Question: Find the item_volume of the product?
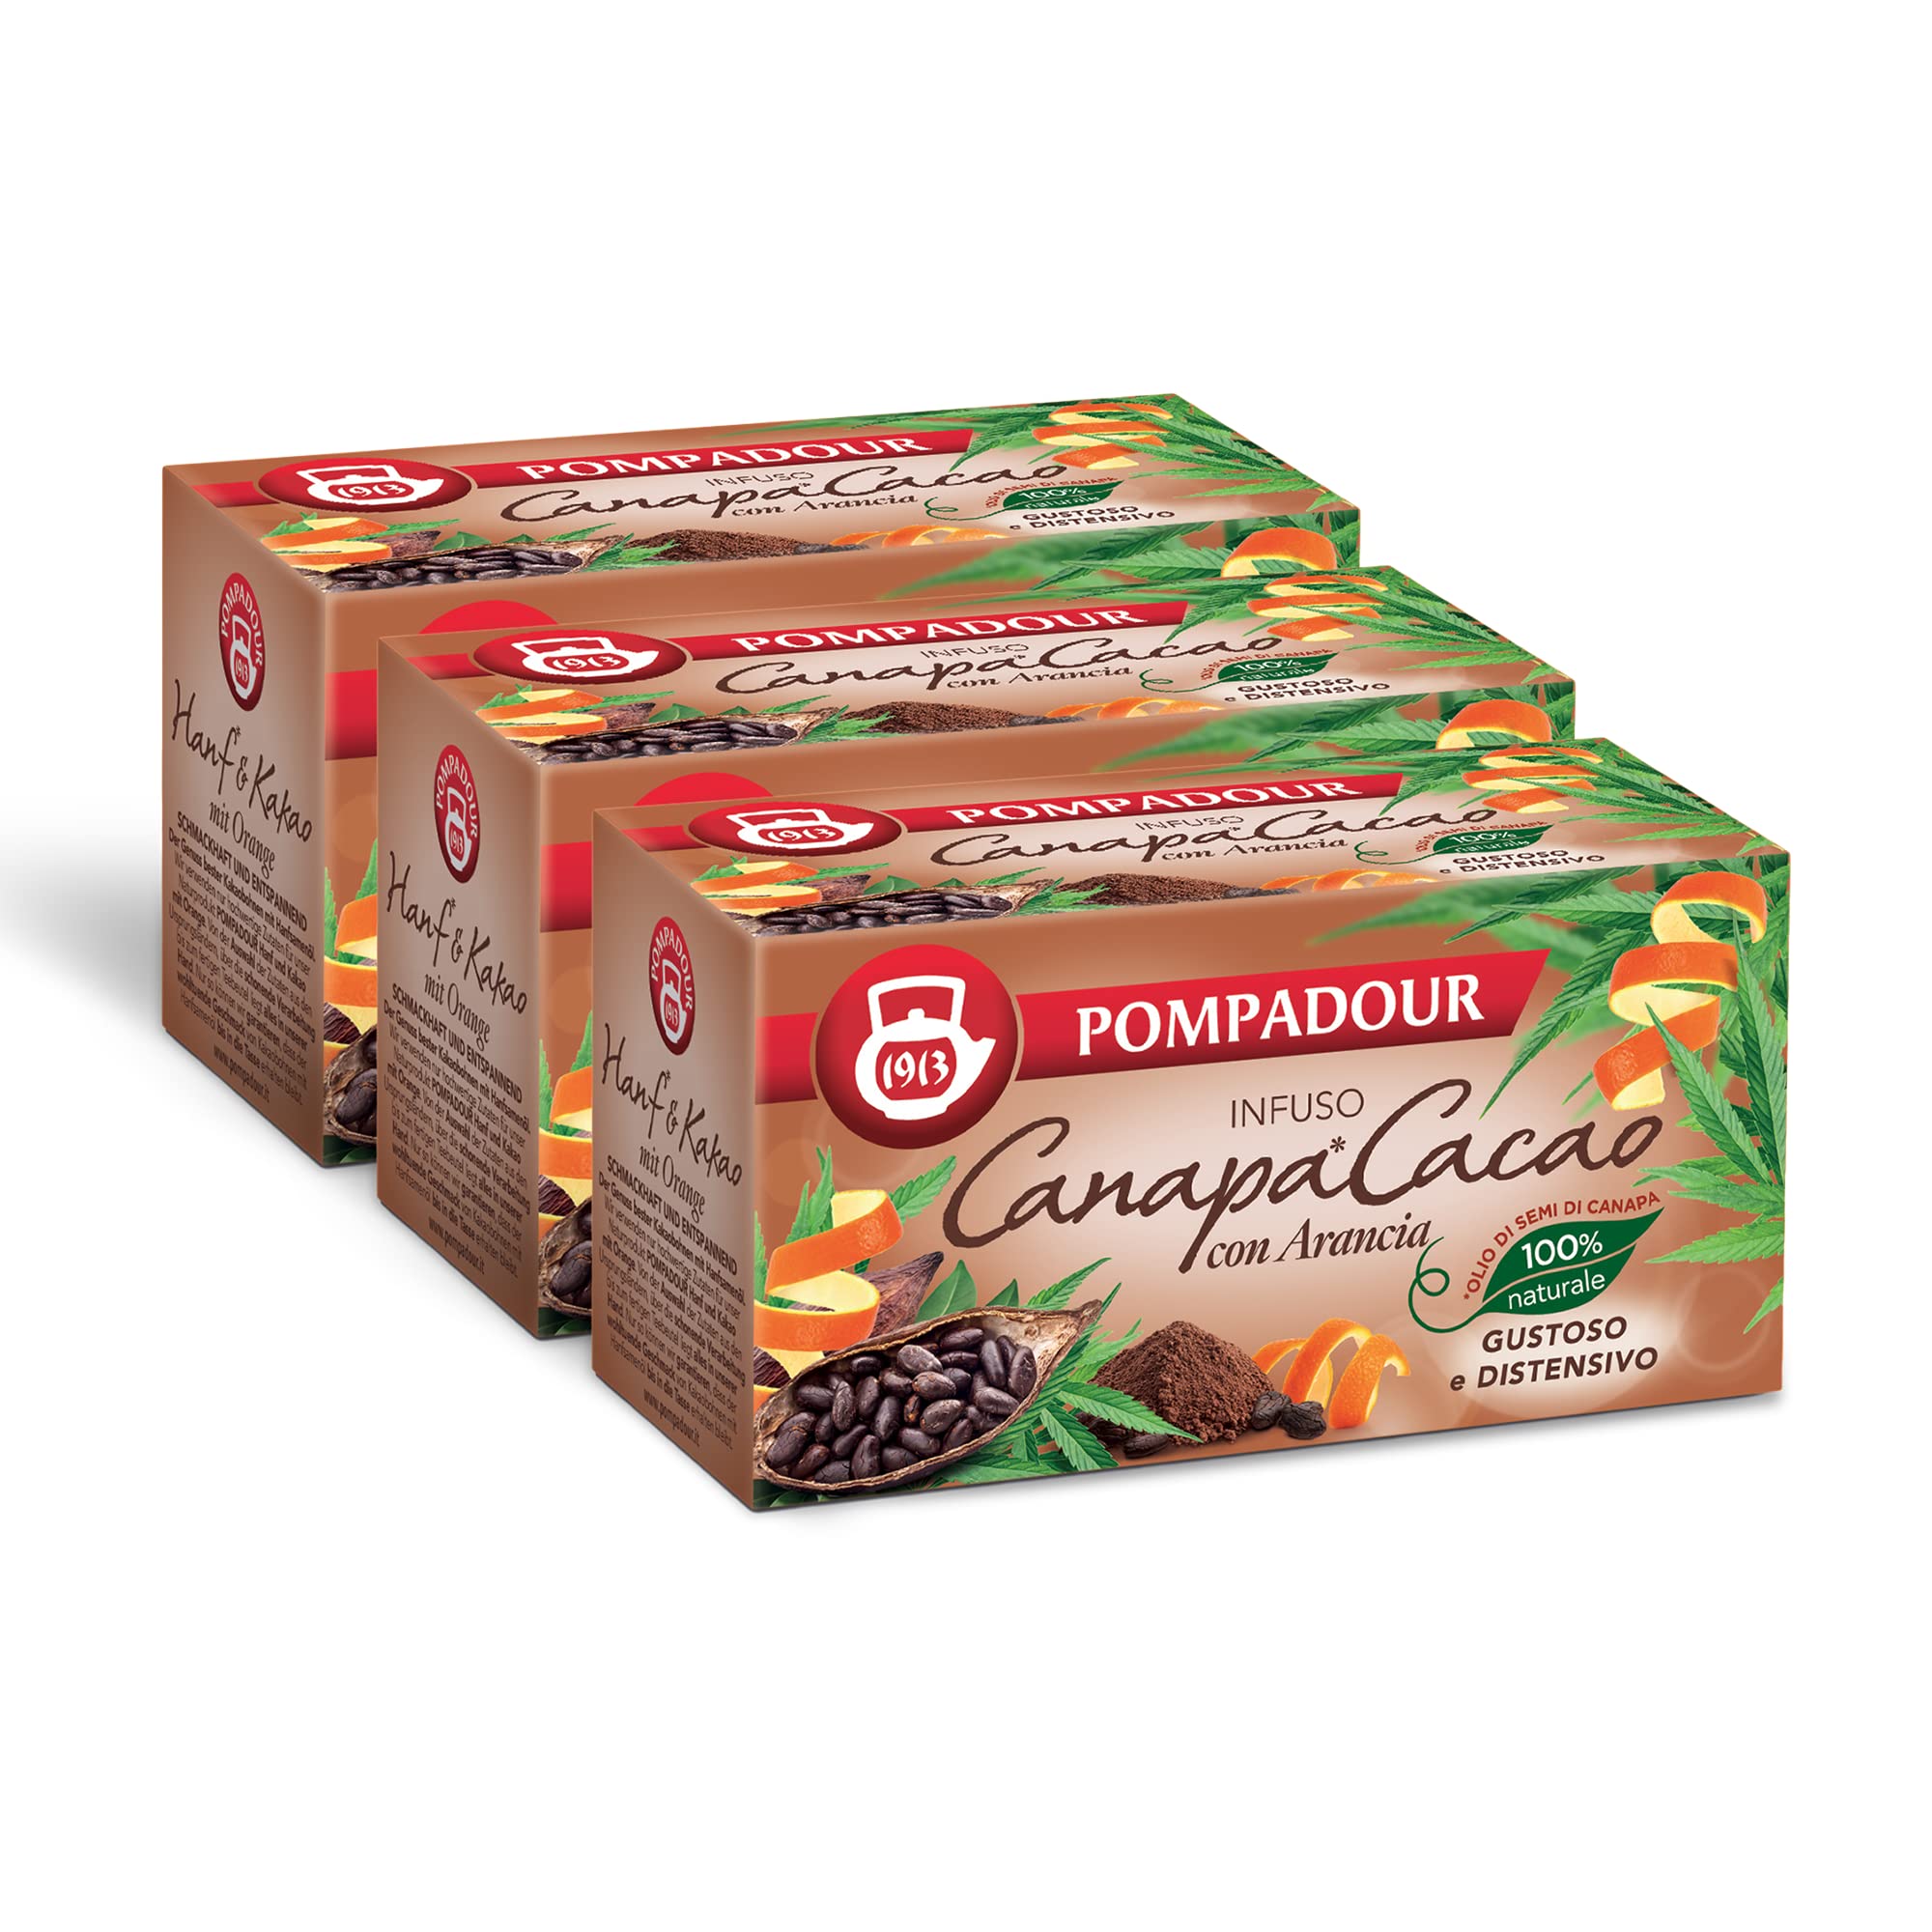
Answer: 100.0 litre